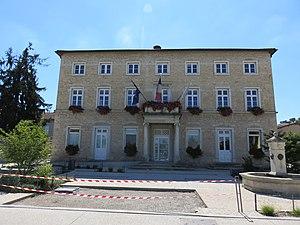
Mairie de Saint-Laurent-de-Mure (Rhône, France).
Saint-Laurent-de-Mure est une commune française, située dans le département du Rhône en région Auvergne-Rhône-Alpes. Elle fait partie des communes dites de l'Est lyonnais.